Torbanlea

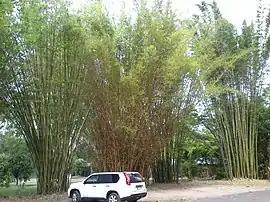
Giant bamboo, Torbanlea, 2014

Torbanlea is a rural town and locality in the Fraser Coast Region, Queensland, Australia. In the , the locality of Torbanlea had a population of 841 people.